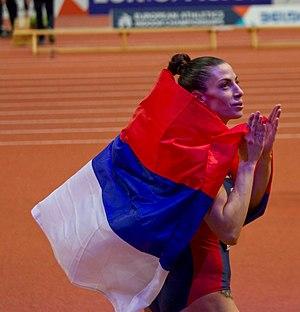
Ivana Španović est une athlète serbe spécialiste du saut en longueur.